Gabriel Garzón-Montano

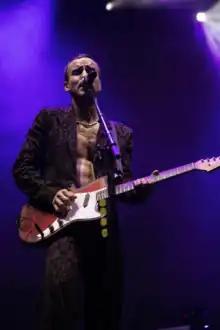
Gabriel Garzón-Montano in 2018

Gabriel Lorenzo Garzón-Montano (born June 27, 1989) is a Colombian-French-American singer-songwriter and multi-instrumentalist based in New York City. After earning a spotlight by opening for Lenny Kravitz's European tour in 2014 and being sampled in the Drake song "Jungle" in 2015, part of a Grammy nominated and double platinum album, Garzón-Montano released his debut album, "Jardín" in 2017 through Stones Throw Records. Garzón-Montano has performed at major U.S. and international venues. His music style blends R&B, soul, funk, and as of 2020, urban-reggaeton.